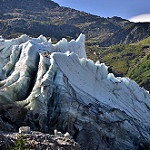
Label: glacier